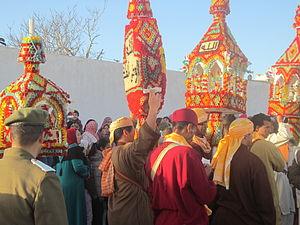
Procession des cierges de Salé.
Salé est une ville et commune du Maroc, chef-lieu de la préfecture de Salé, au sein de la région de Rabat-Salé-Kénitra. Elle est située au bord de l'océan Atlantique, sur la rive droite de l'embouchure du Bouregreg, en face de la capitale nationale Rabat. Ceci explique que les deux villes soient parfois qualifiées de « villes jumelles », mais chacune dispose de ses traditions et de son histoire propres. En 2014, la commune comptait 982 163 habitants. Salé est reliée à Rabat par plusieurs ponts dont le pont Hassan II est le plus utilisé.
La procession des Cierges, aussi connue sous le nom de moussem des Cires ou de procession des Lanternes, est un moussem organisé chaque année à Salé, au Maroc, au moment du Mawlid.